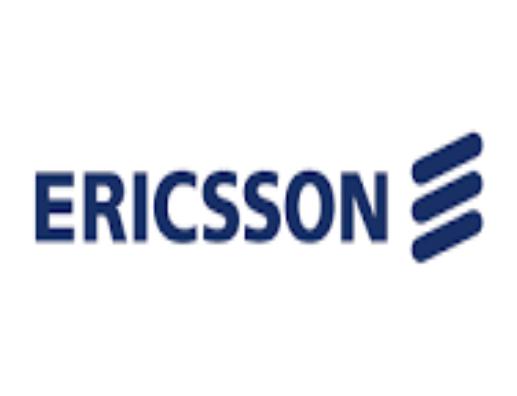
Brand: Ericsson
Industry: Electronic